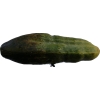
Label: cucumber